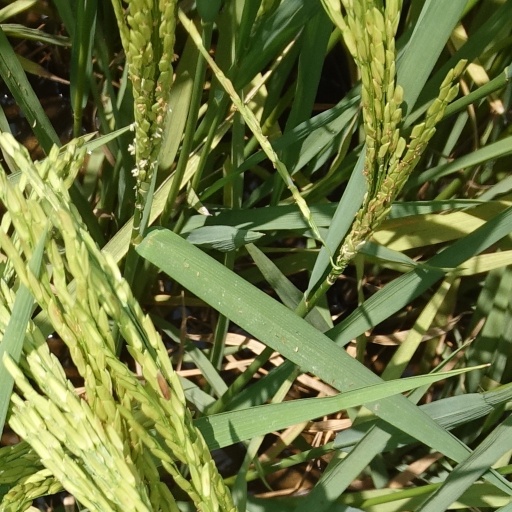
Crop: rice